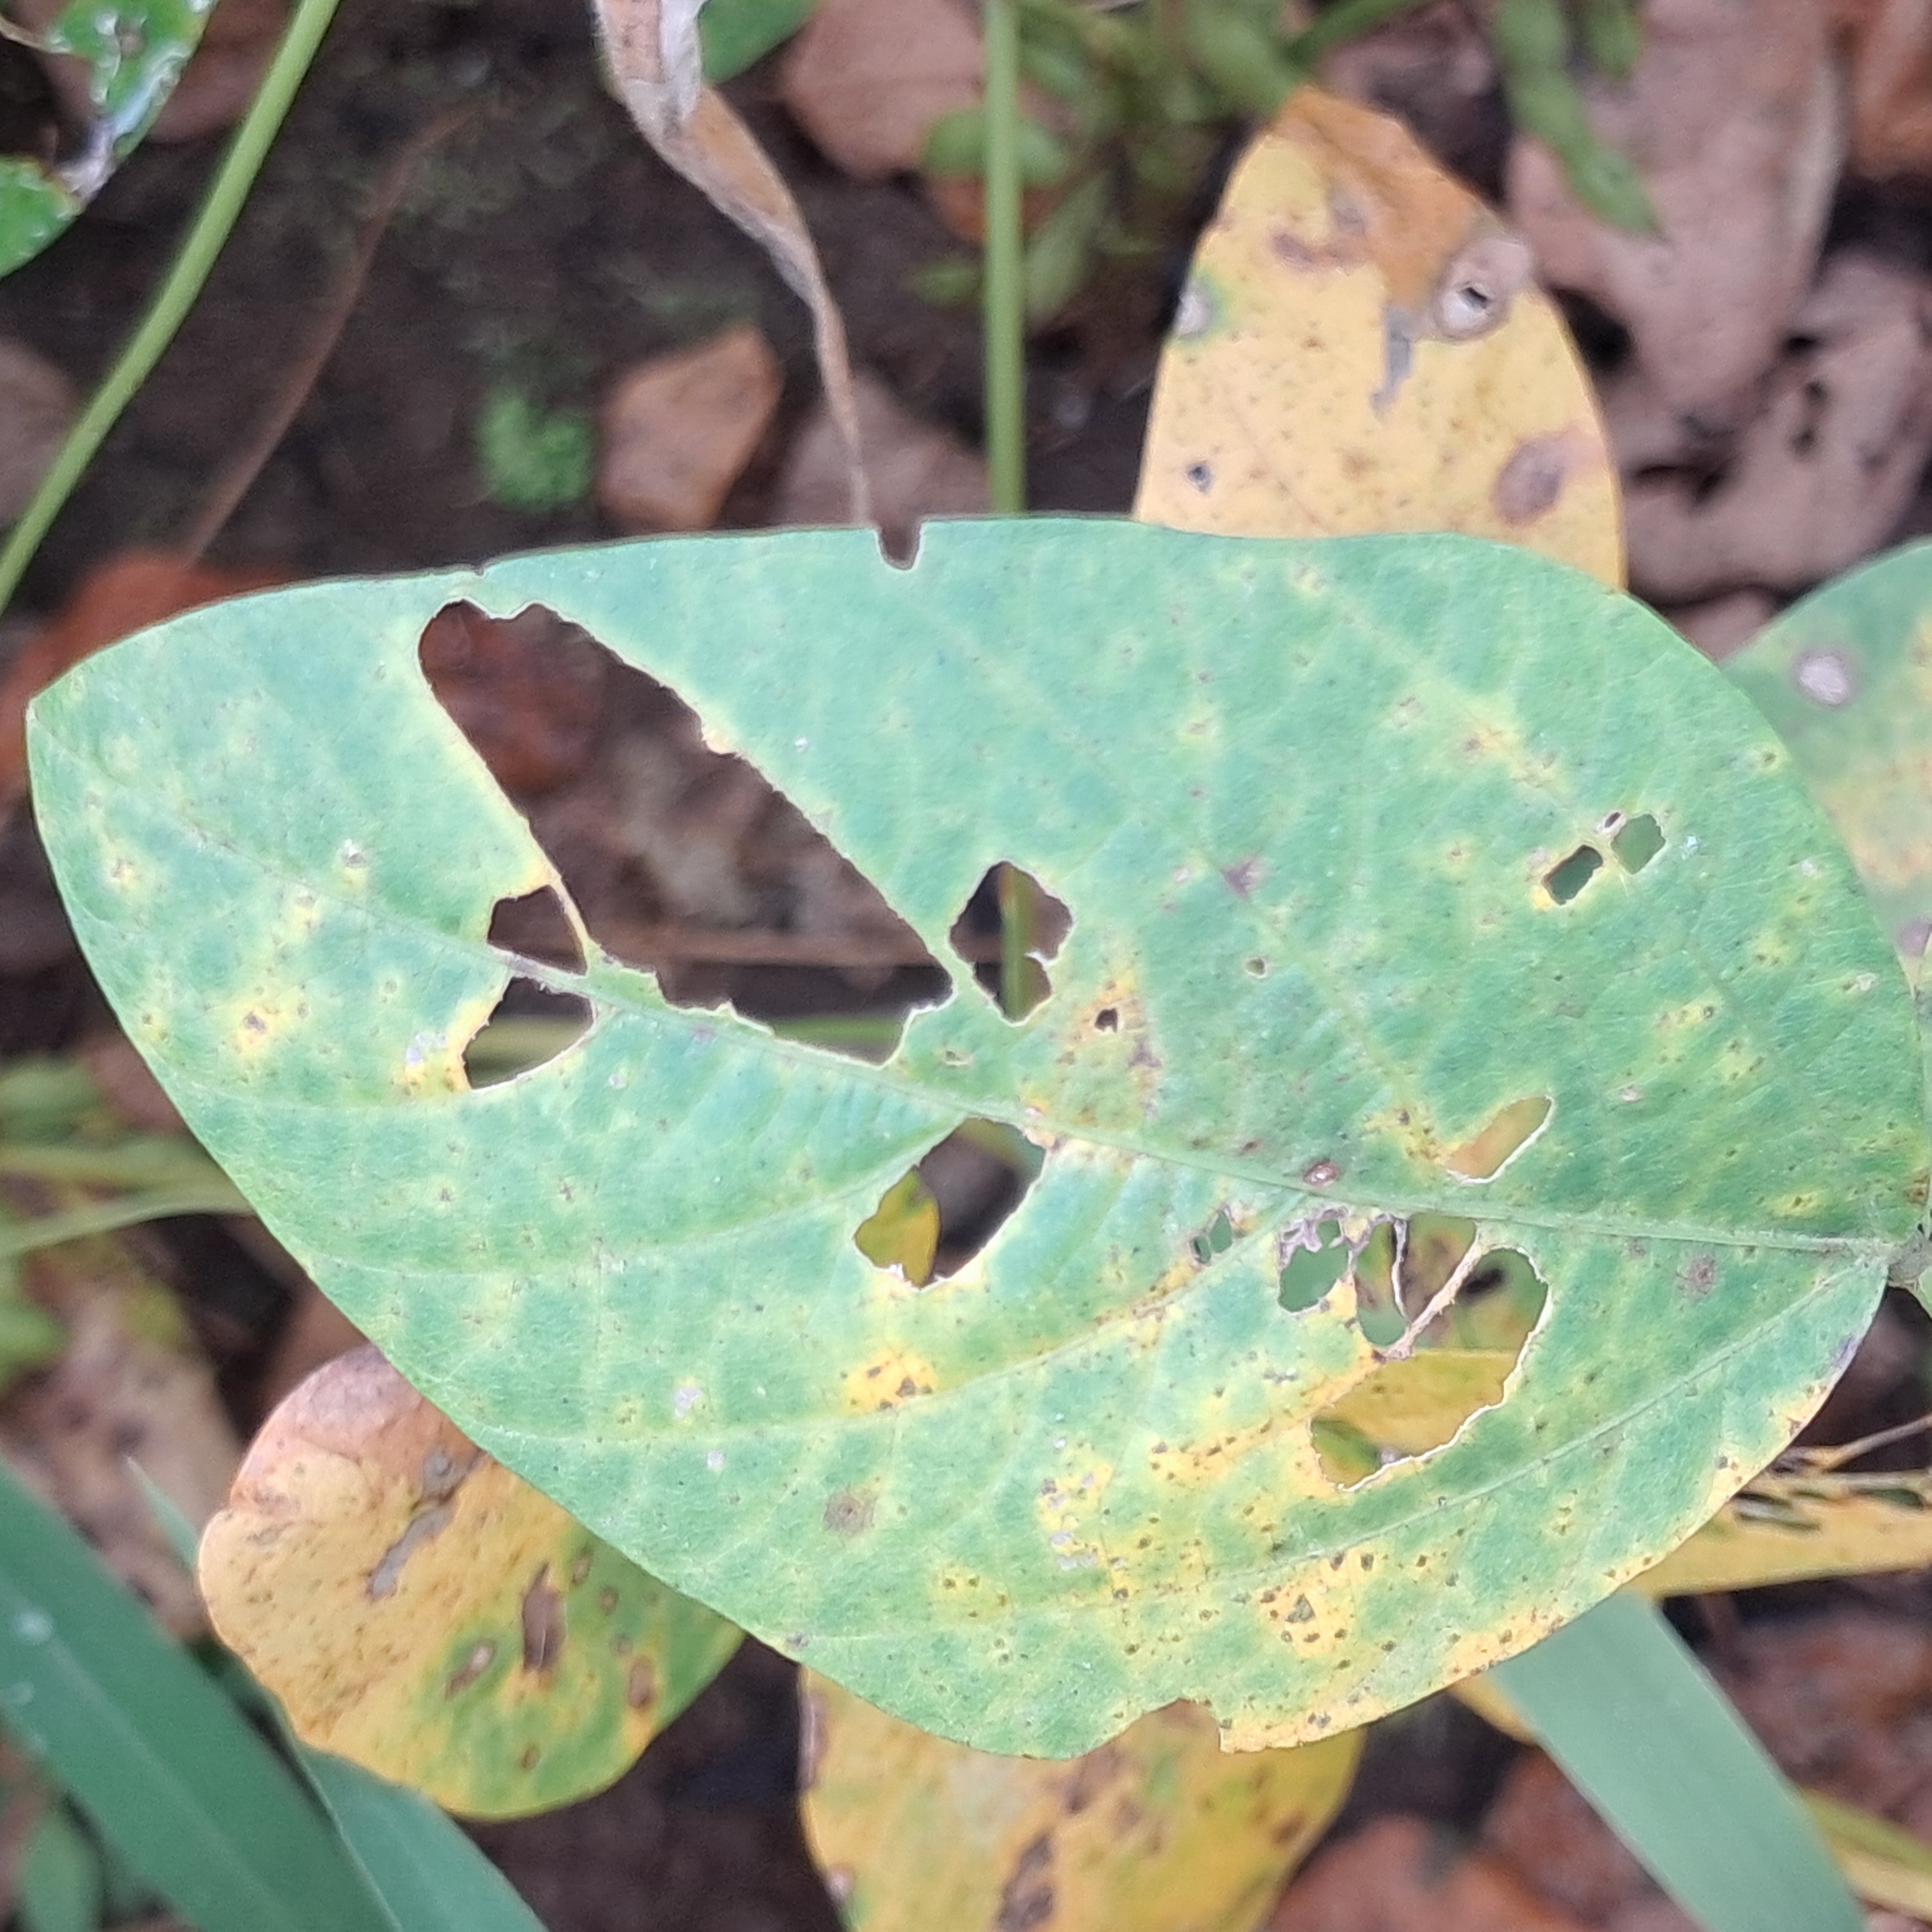
Label: Caterpillar_Semilooper_Pest